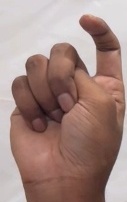
ASL sign: X